Sackville, New South Wales

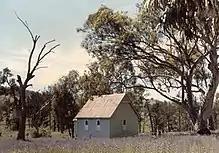
A shed in Sackville

In 1880 Robert Mathews recorded the name of the language of the peoples in Sackville as Darkiñung. This identification remains. In 1829 a word list or ‘"Native names of places on the Hawkesbury"’ was compiled by the Presbyterian Reverend, John McGarvie. A wordlist of Indigenous language by Hawkesbury people was recorded by James Tuckerman at Sackville.